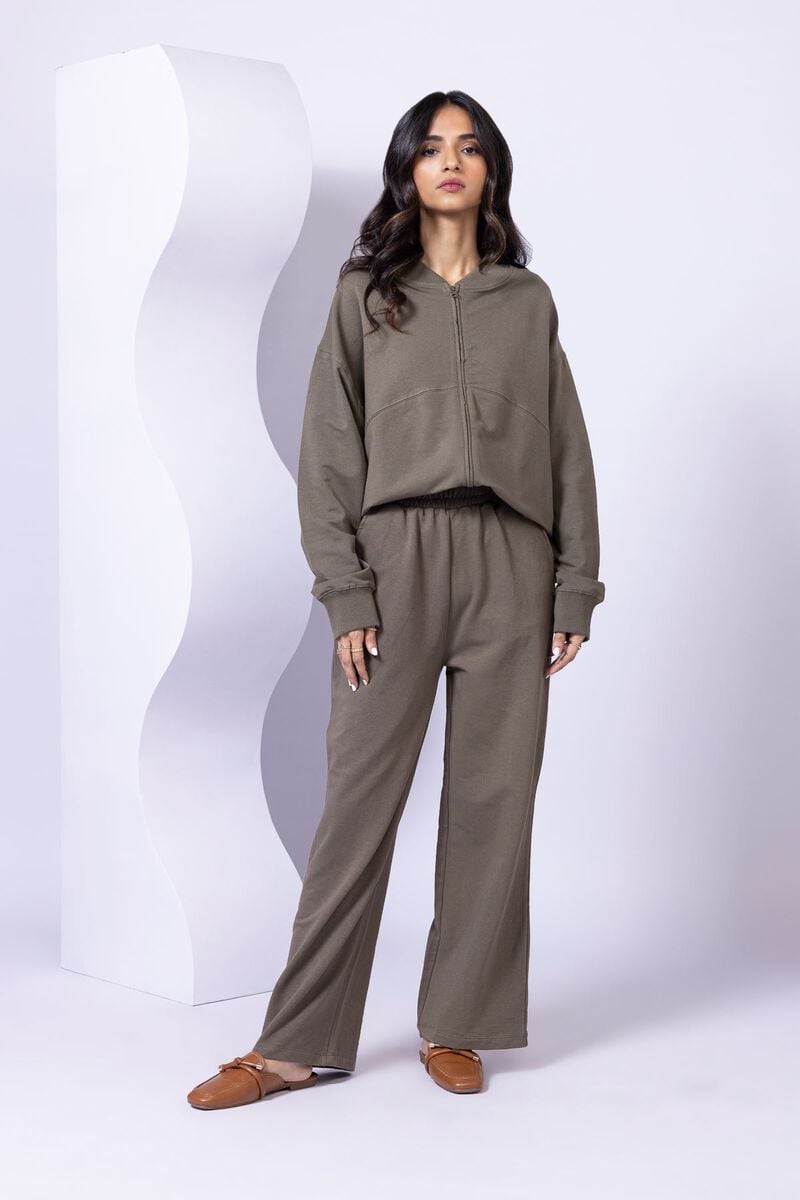
khaki karina crop top